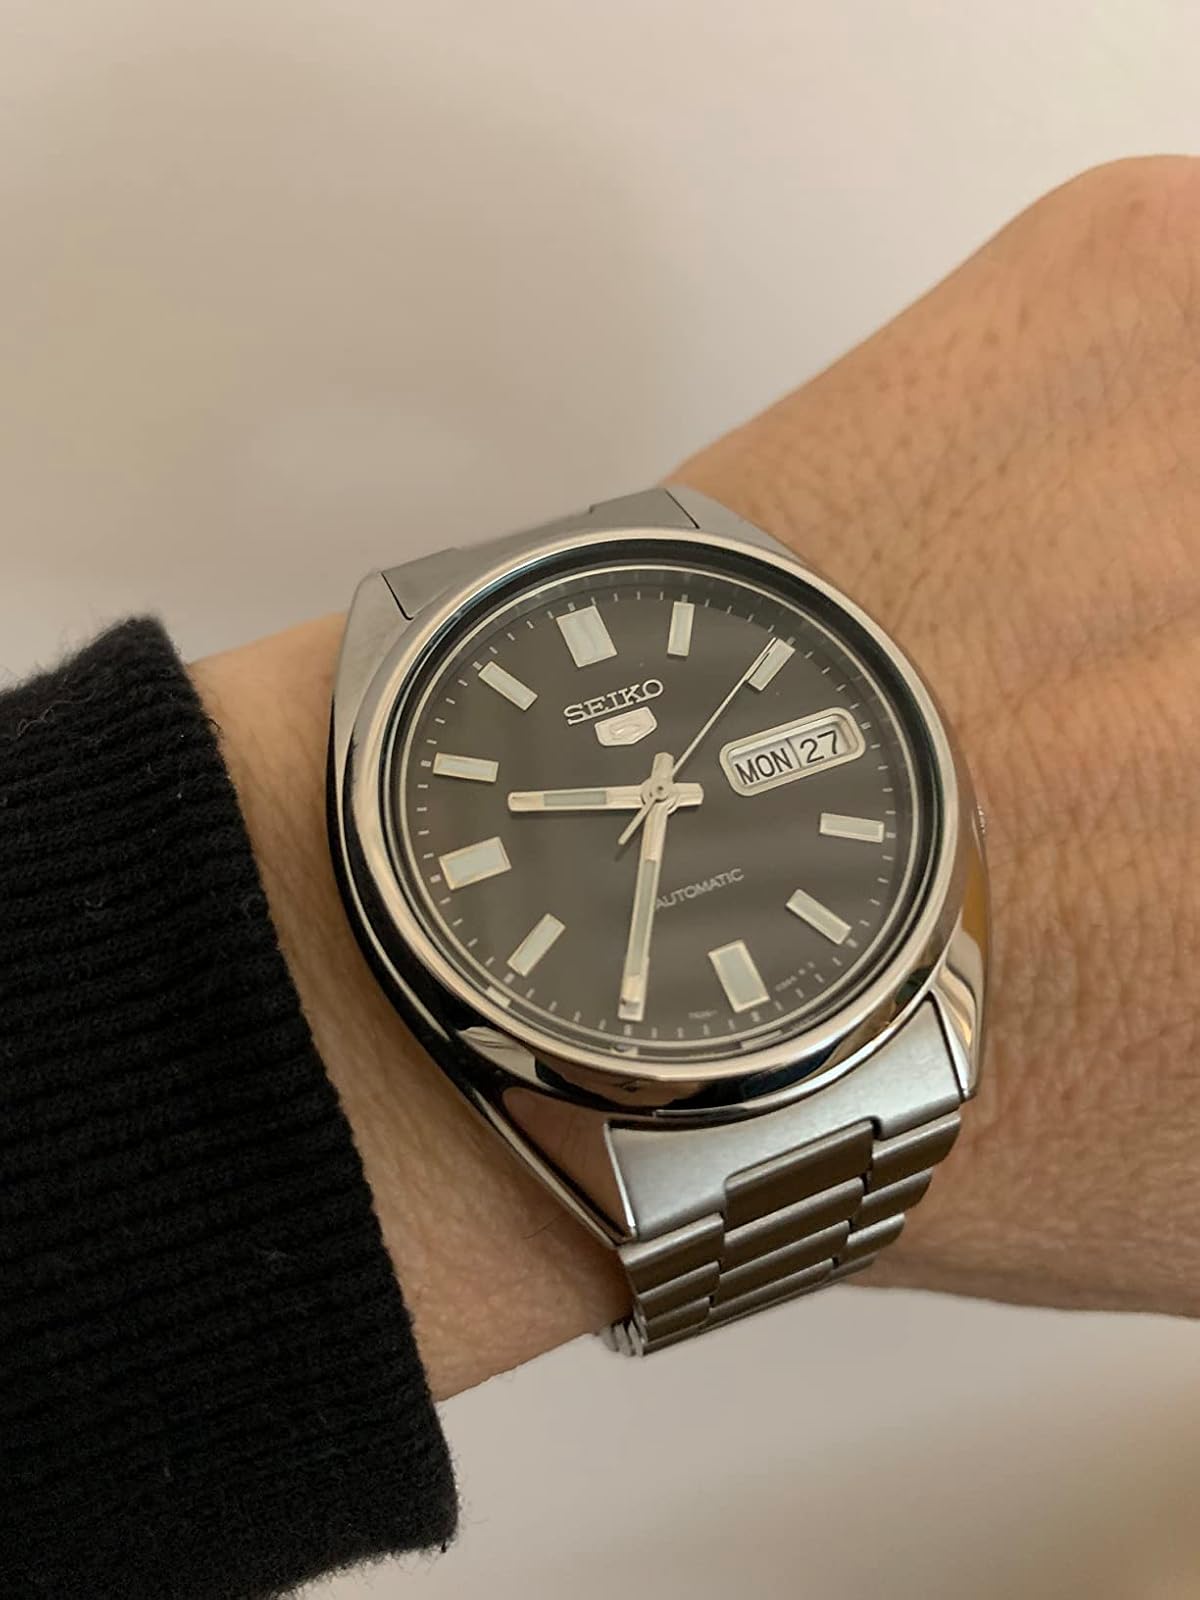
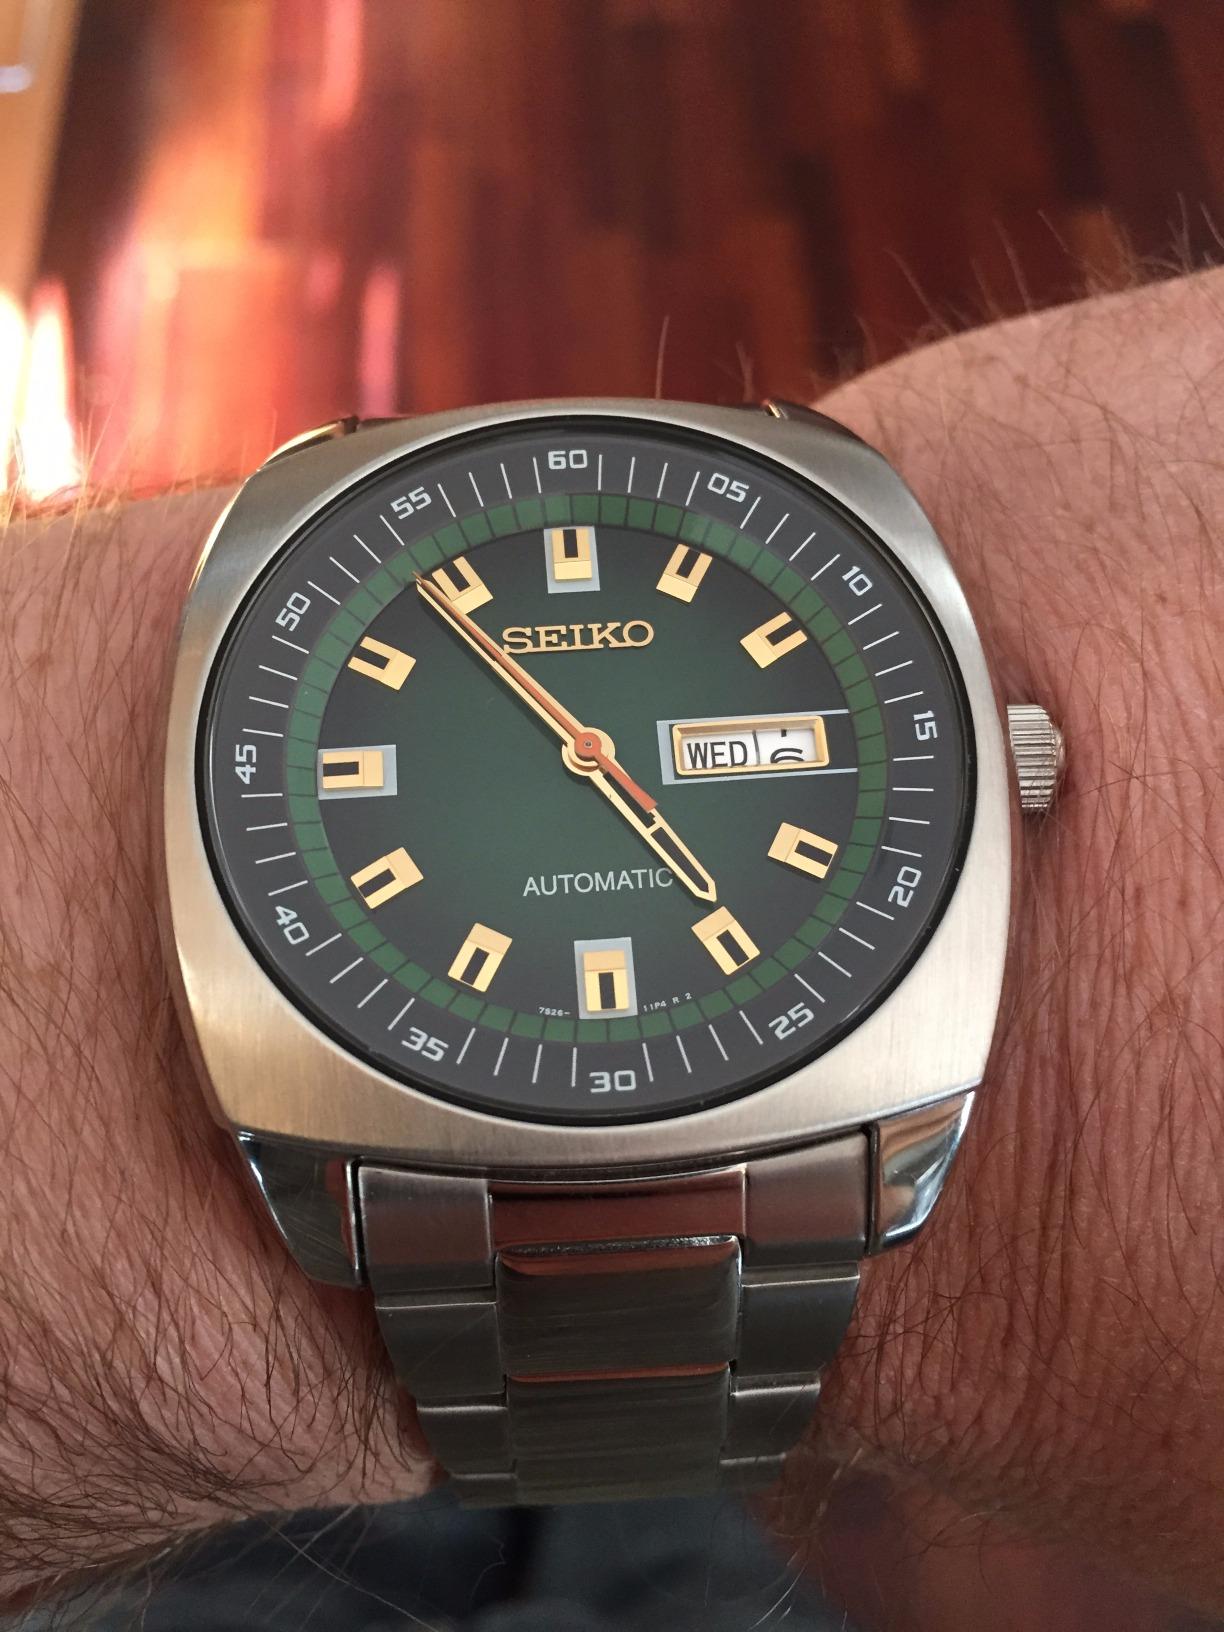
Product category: accessories_watch
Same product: no